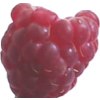
Label: raspberry